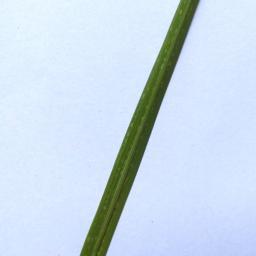
Label: Rice___Healthy